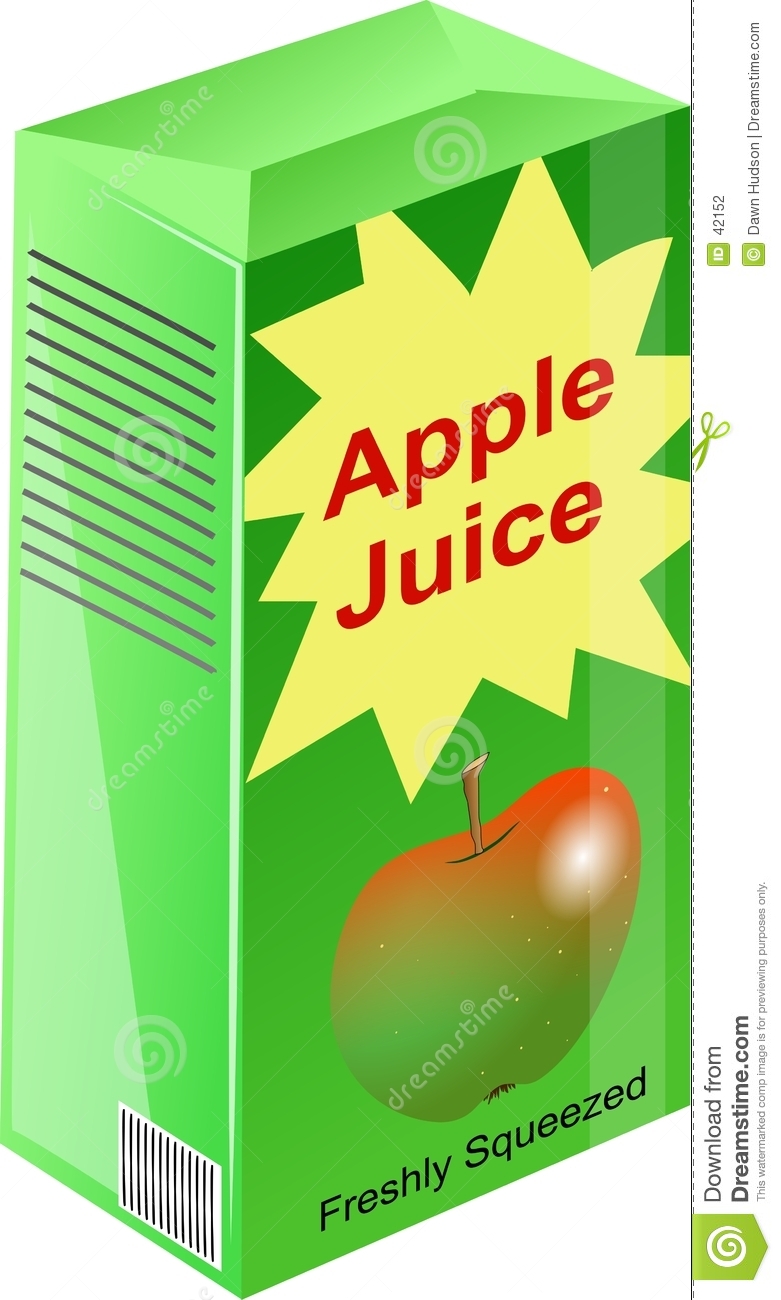
Waste category: cardboard